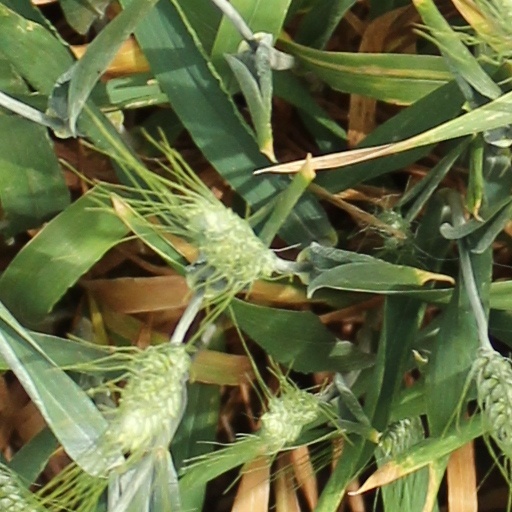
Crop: wheat